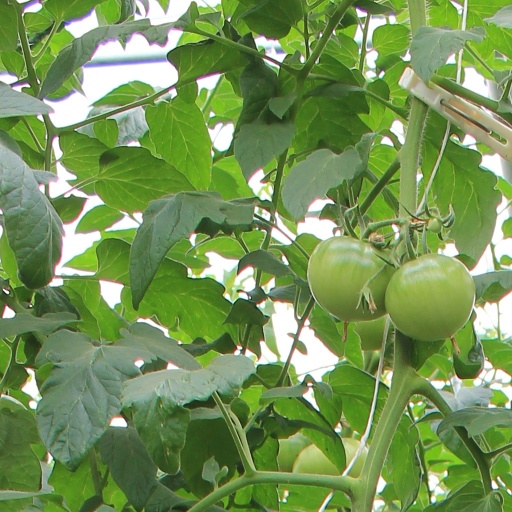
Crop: tomato